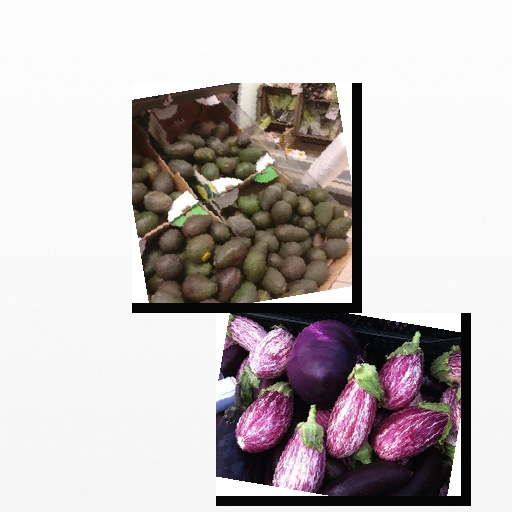
Food items: eggplant, avocado